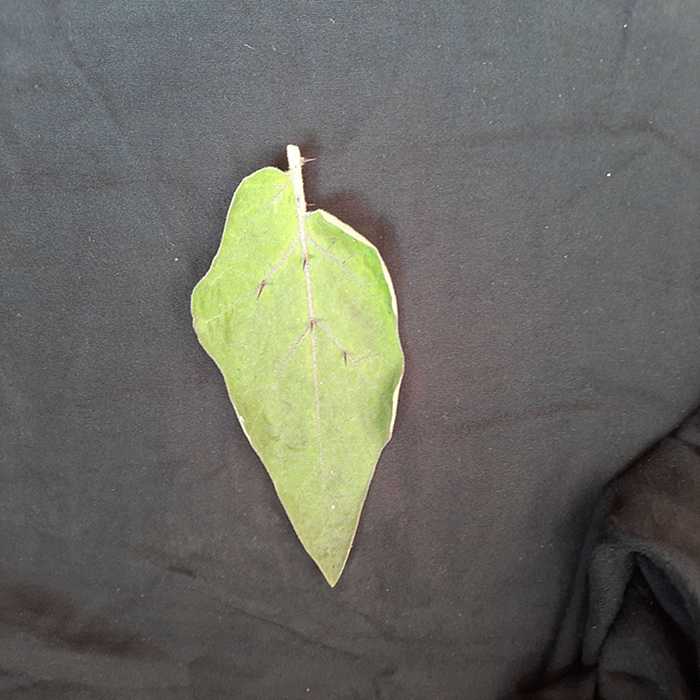
Plant: Eggplant
Label: Eggplant fresh leaf